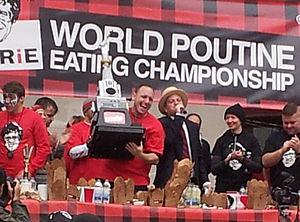
Joseph Christian Chestnut est un mangeur de compétition américain. En 2020, il est classé premier mondial par la Major League Eating.